Peter Montgomery (broadcaster)

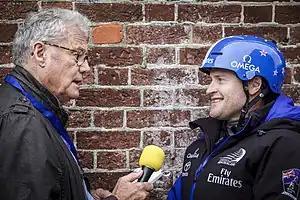
Emirates Team New Zealand skipper Glenn Ashby does an interview with Peter "PJ" Montgomery after racing on Race Day 2 at Louis Vuitton America's Cup World Series Portsmouth 2016

Peter John "PJ" Montgomery is a New Zealand sports broadcaster. His work has covered many sports, but he is best known as "The Voice of the America's Cup" on New Zealand and international radio and television. He is often remembered for "The America's Cup is now New Zealand's Cup", his summary when New Zealand won their first America's Cup in San Diego in 1995. The line was voted the most memorable sporting commentary moment in history by the Sunday Star Times.